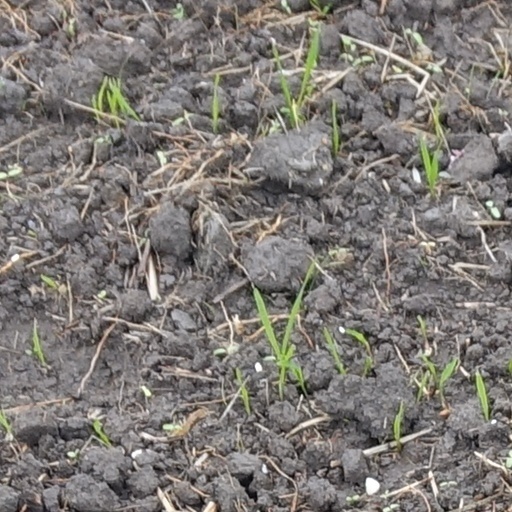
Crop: wheat